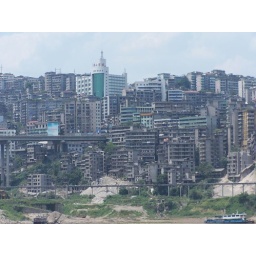
old city near the water - newer buildings up higher.